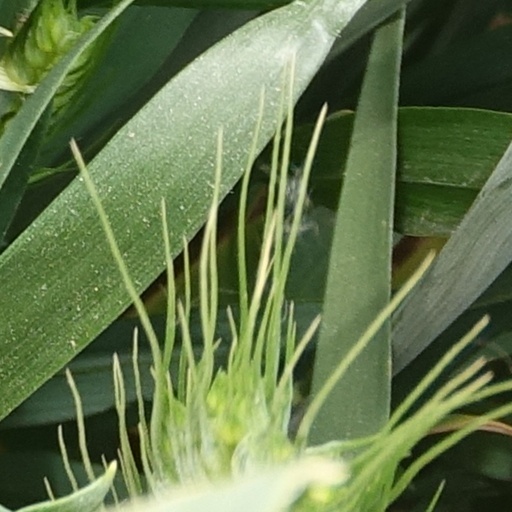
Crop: wheat